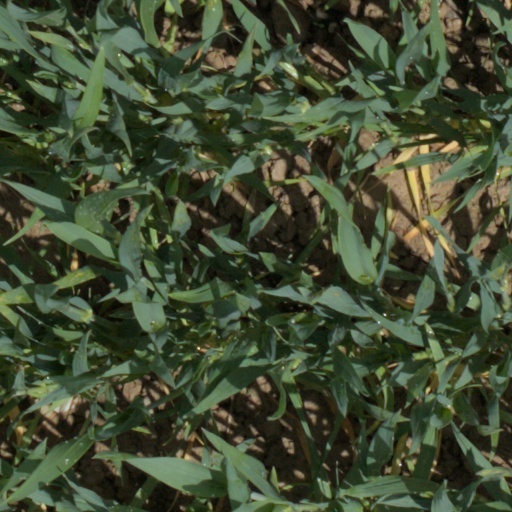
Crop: wheat